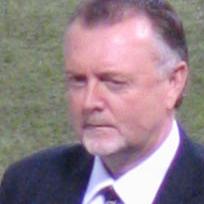
Age: 56